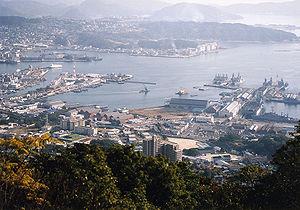
Sasebo est la deuxième plus grande ville de la préfecture de Nagasaki, dans l'Ouest du Japon.